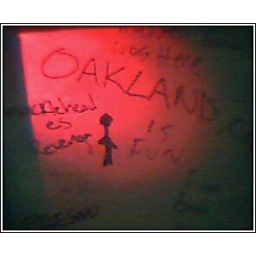
Written on a bathroom wall in Little Rock, AR. I swear I did not write this.